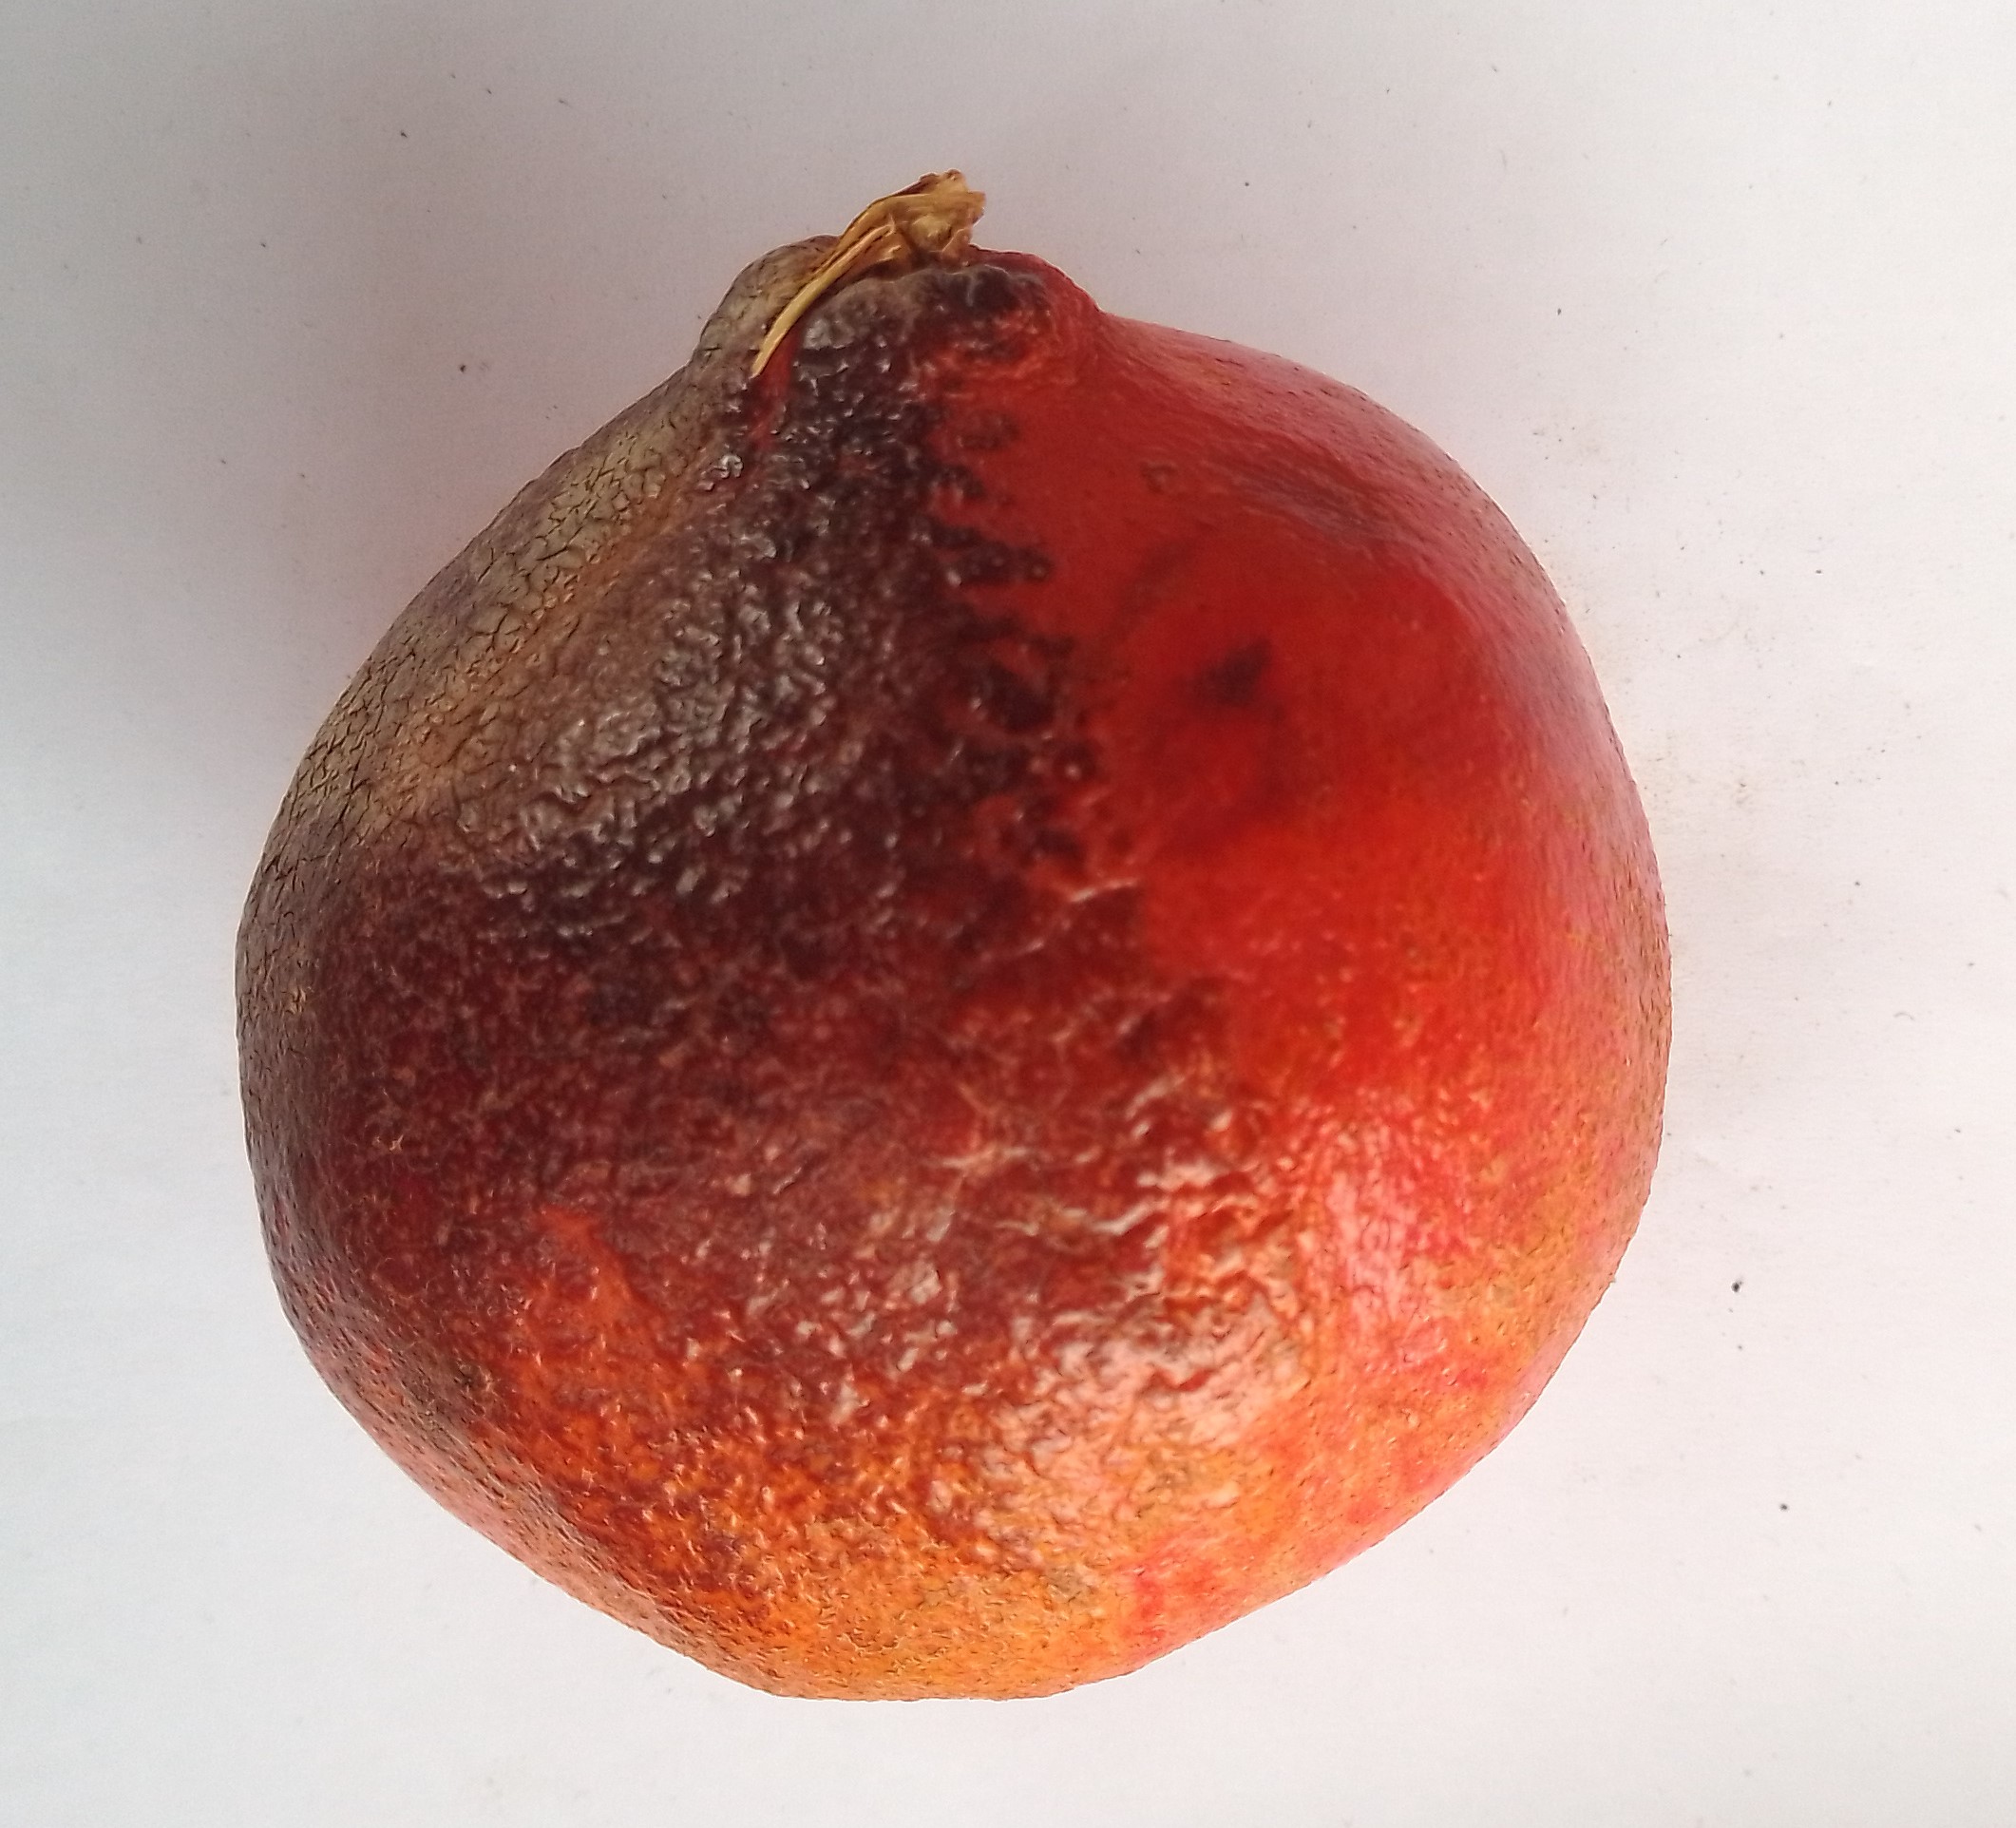
Fruit: pomegranate
Condition: rotten